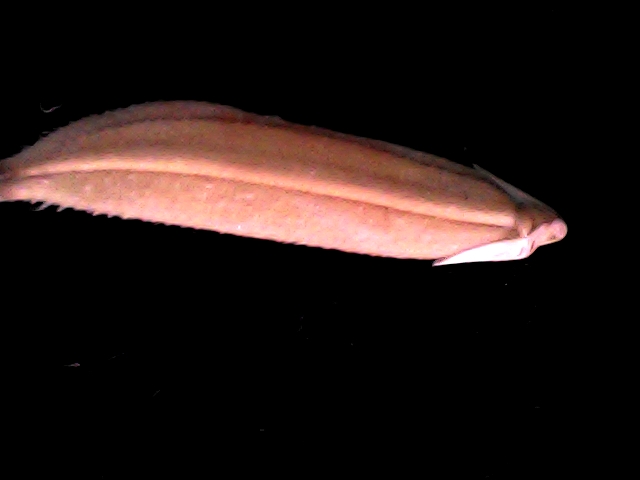
Rice variety: BD70